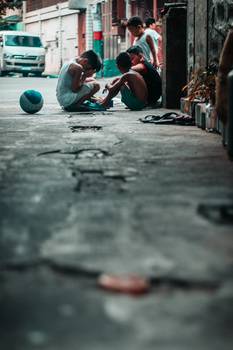
Label: No Watermark